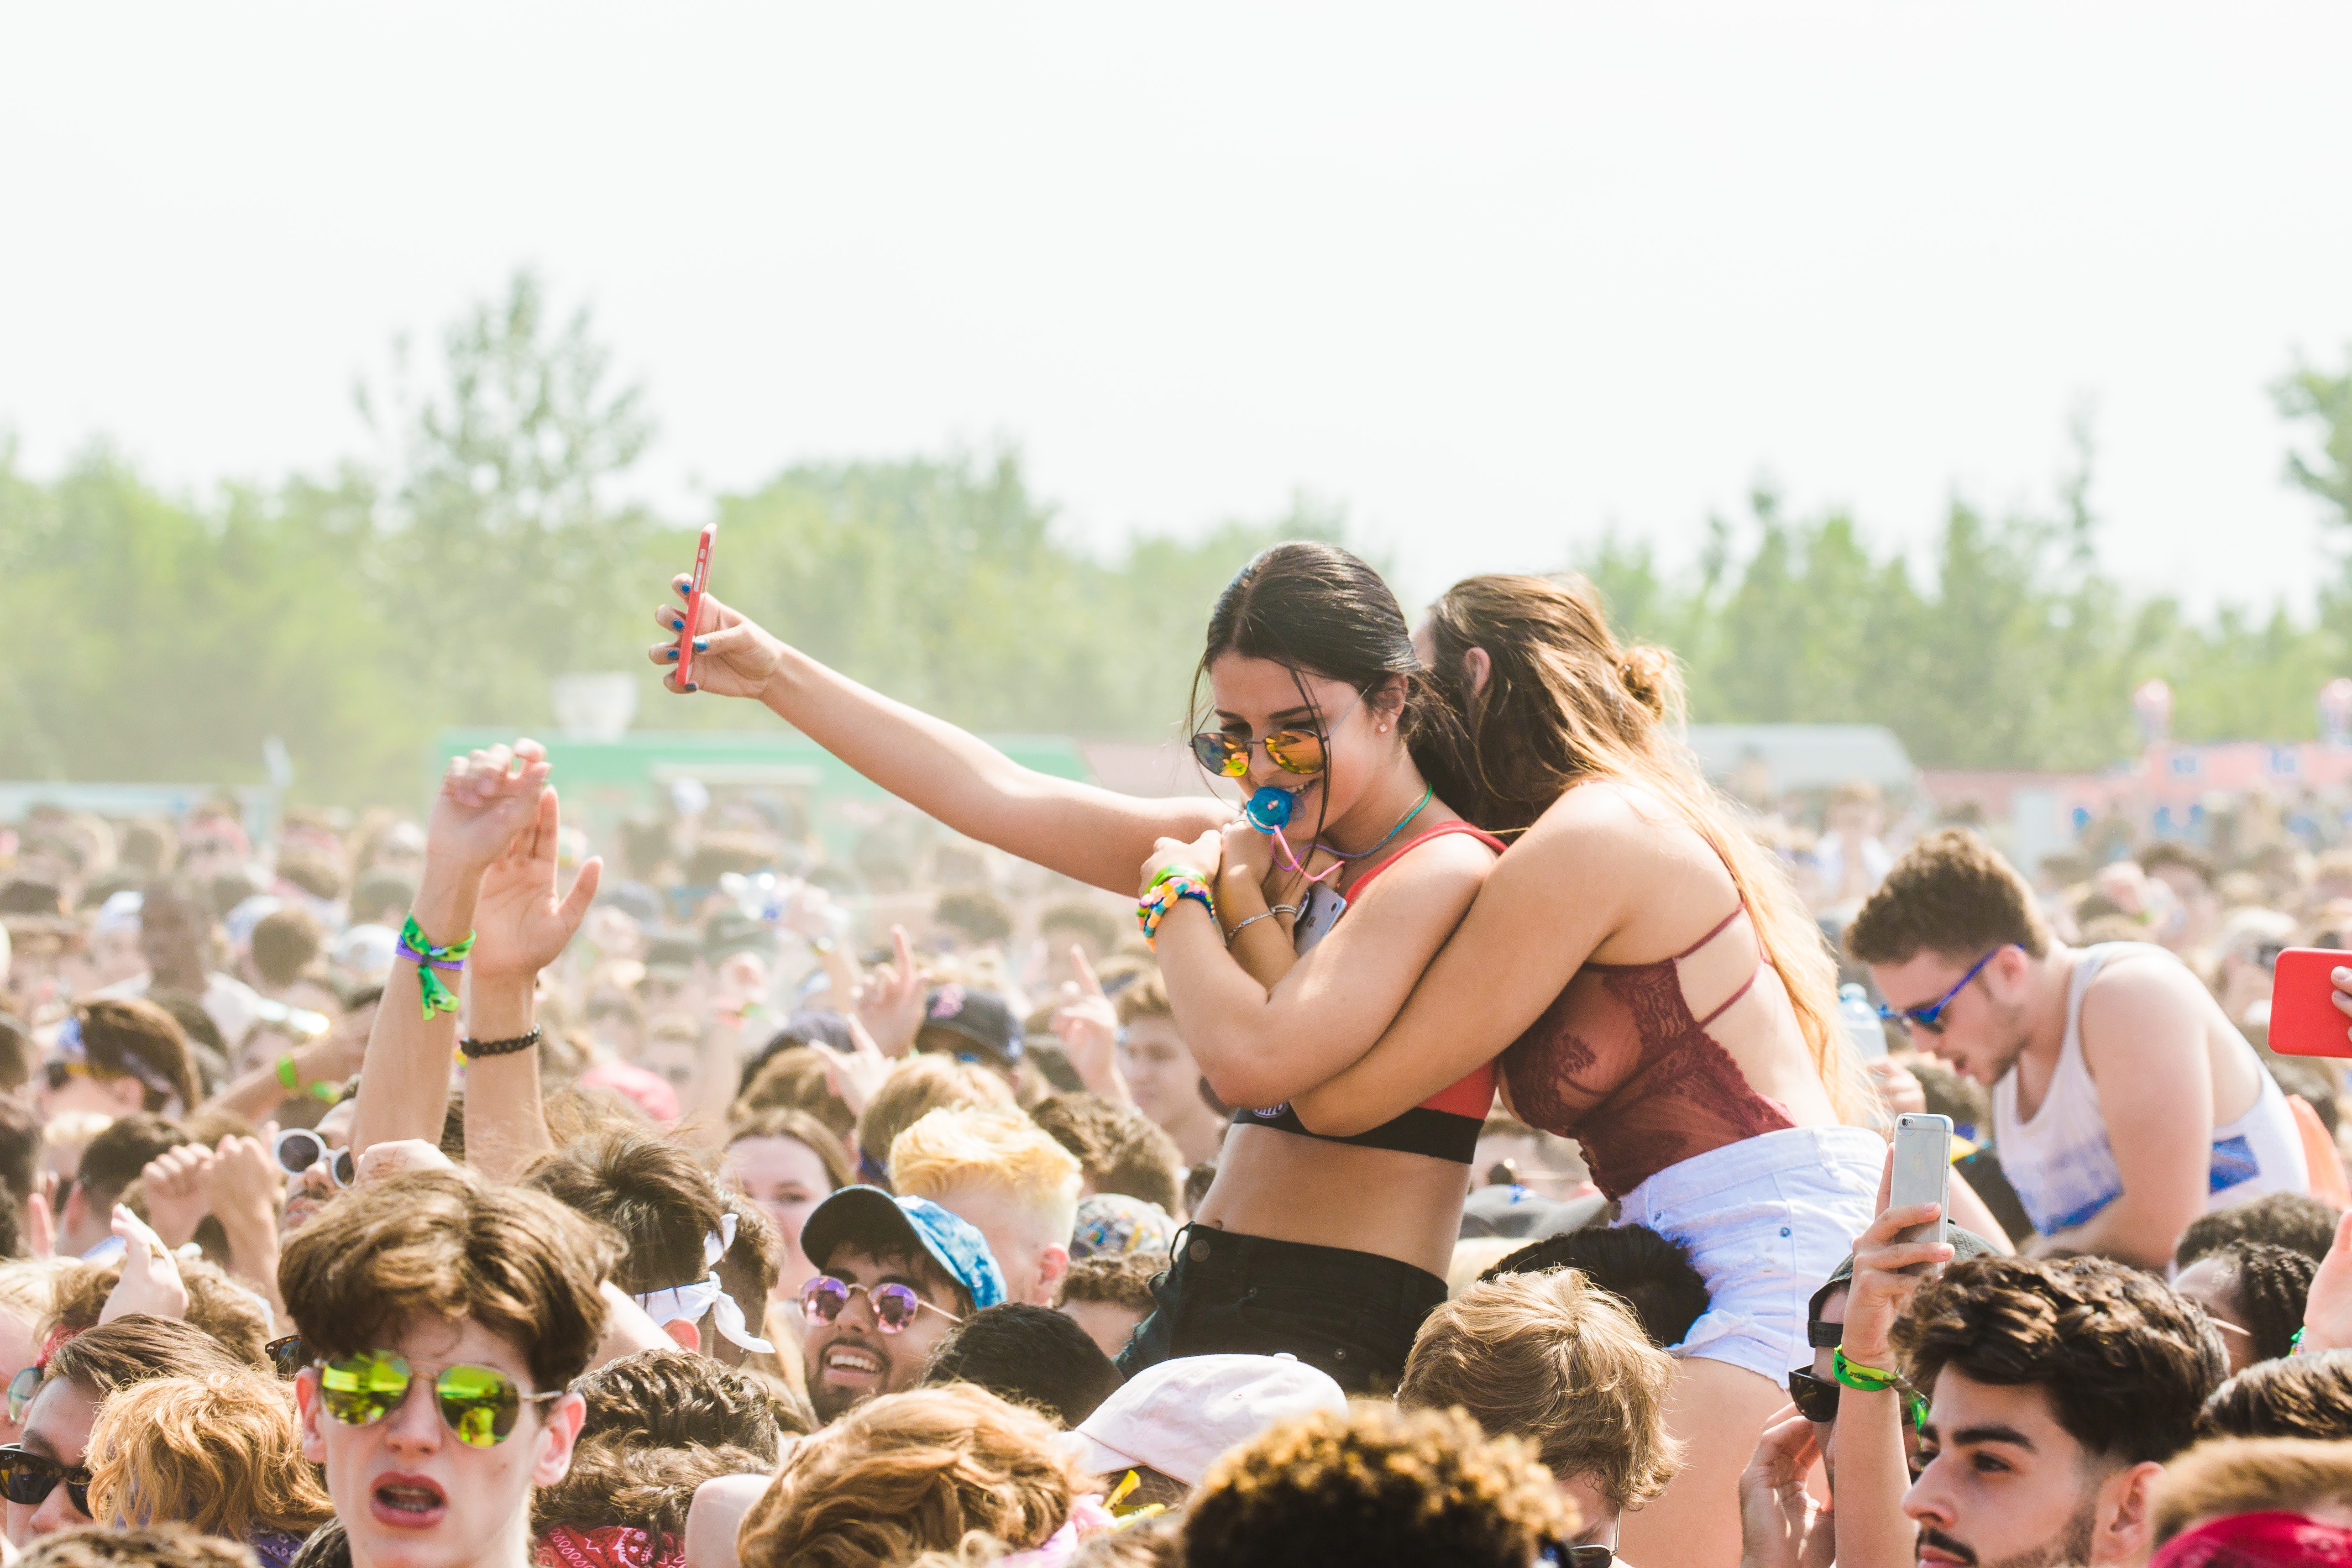
crowd, people, audience, spring break, fun, event, festival, public event, summer, party, eyewear, block party, performance, happy, sunglasses, cheering, leisure, smile, tourism